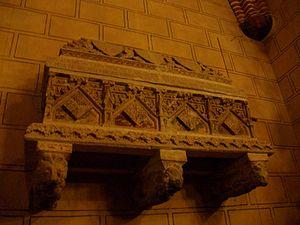
Le monastère de Saint-Jérôme de Cotalba est un bâtiment conventuel de style gothique valencien, múdejar, renaissance, baroque et néoclassique, bâti entre le XIVᵉ et le XVIIIᵉ siècle, qui se trouve sur le territoire communal d’Alfahuir, dans la province de Valence de la Communauté valencienne en Espagne.